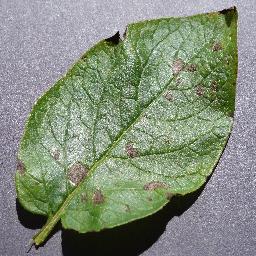
Label: Potato___Early_blight